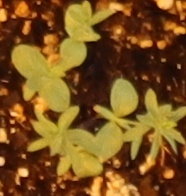
Label: Flax